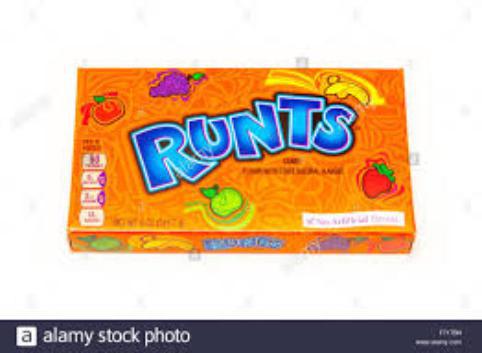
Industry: Food